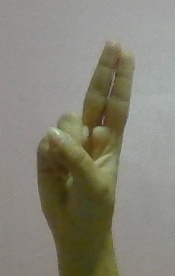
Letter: taa